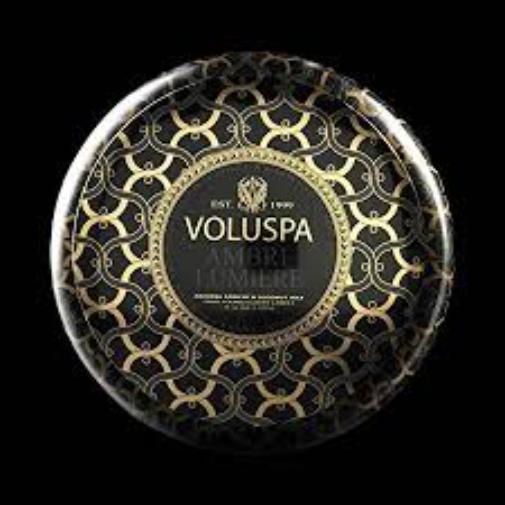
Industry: Necessities